Timeline of women's suffrage in Missouri

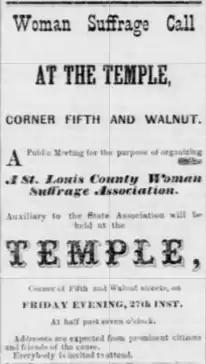
St. Louis County Woman Suffrage Association advert May 27, 1870

This is a timeline of women's suffrage in Missouri. Women's suffrage in Missouri started in earnest after the Civil War. In 1867, one of the first women's suffrage groups in the U.S. was formed, called the Woman Suffrage Association of Missouri. Suffragists in Missouri held conventions, lobbied the Missouri General Assembly and challenged the Supreme Court of the United States (SCOTUS). The case that went to SCOTUS in 1874, "Minor v. Happersett" was not ruled in the suffragists' favor. Instead of challenging the courts for suffrage, Missouri suffragists continued to lobby for changes in legislation. In April 1919, they gained the right to vote in presidential elections. On July 3, 1919, Missouri becomes the eleventh state to ratify the Nineteenth Amendment.